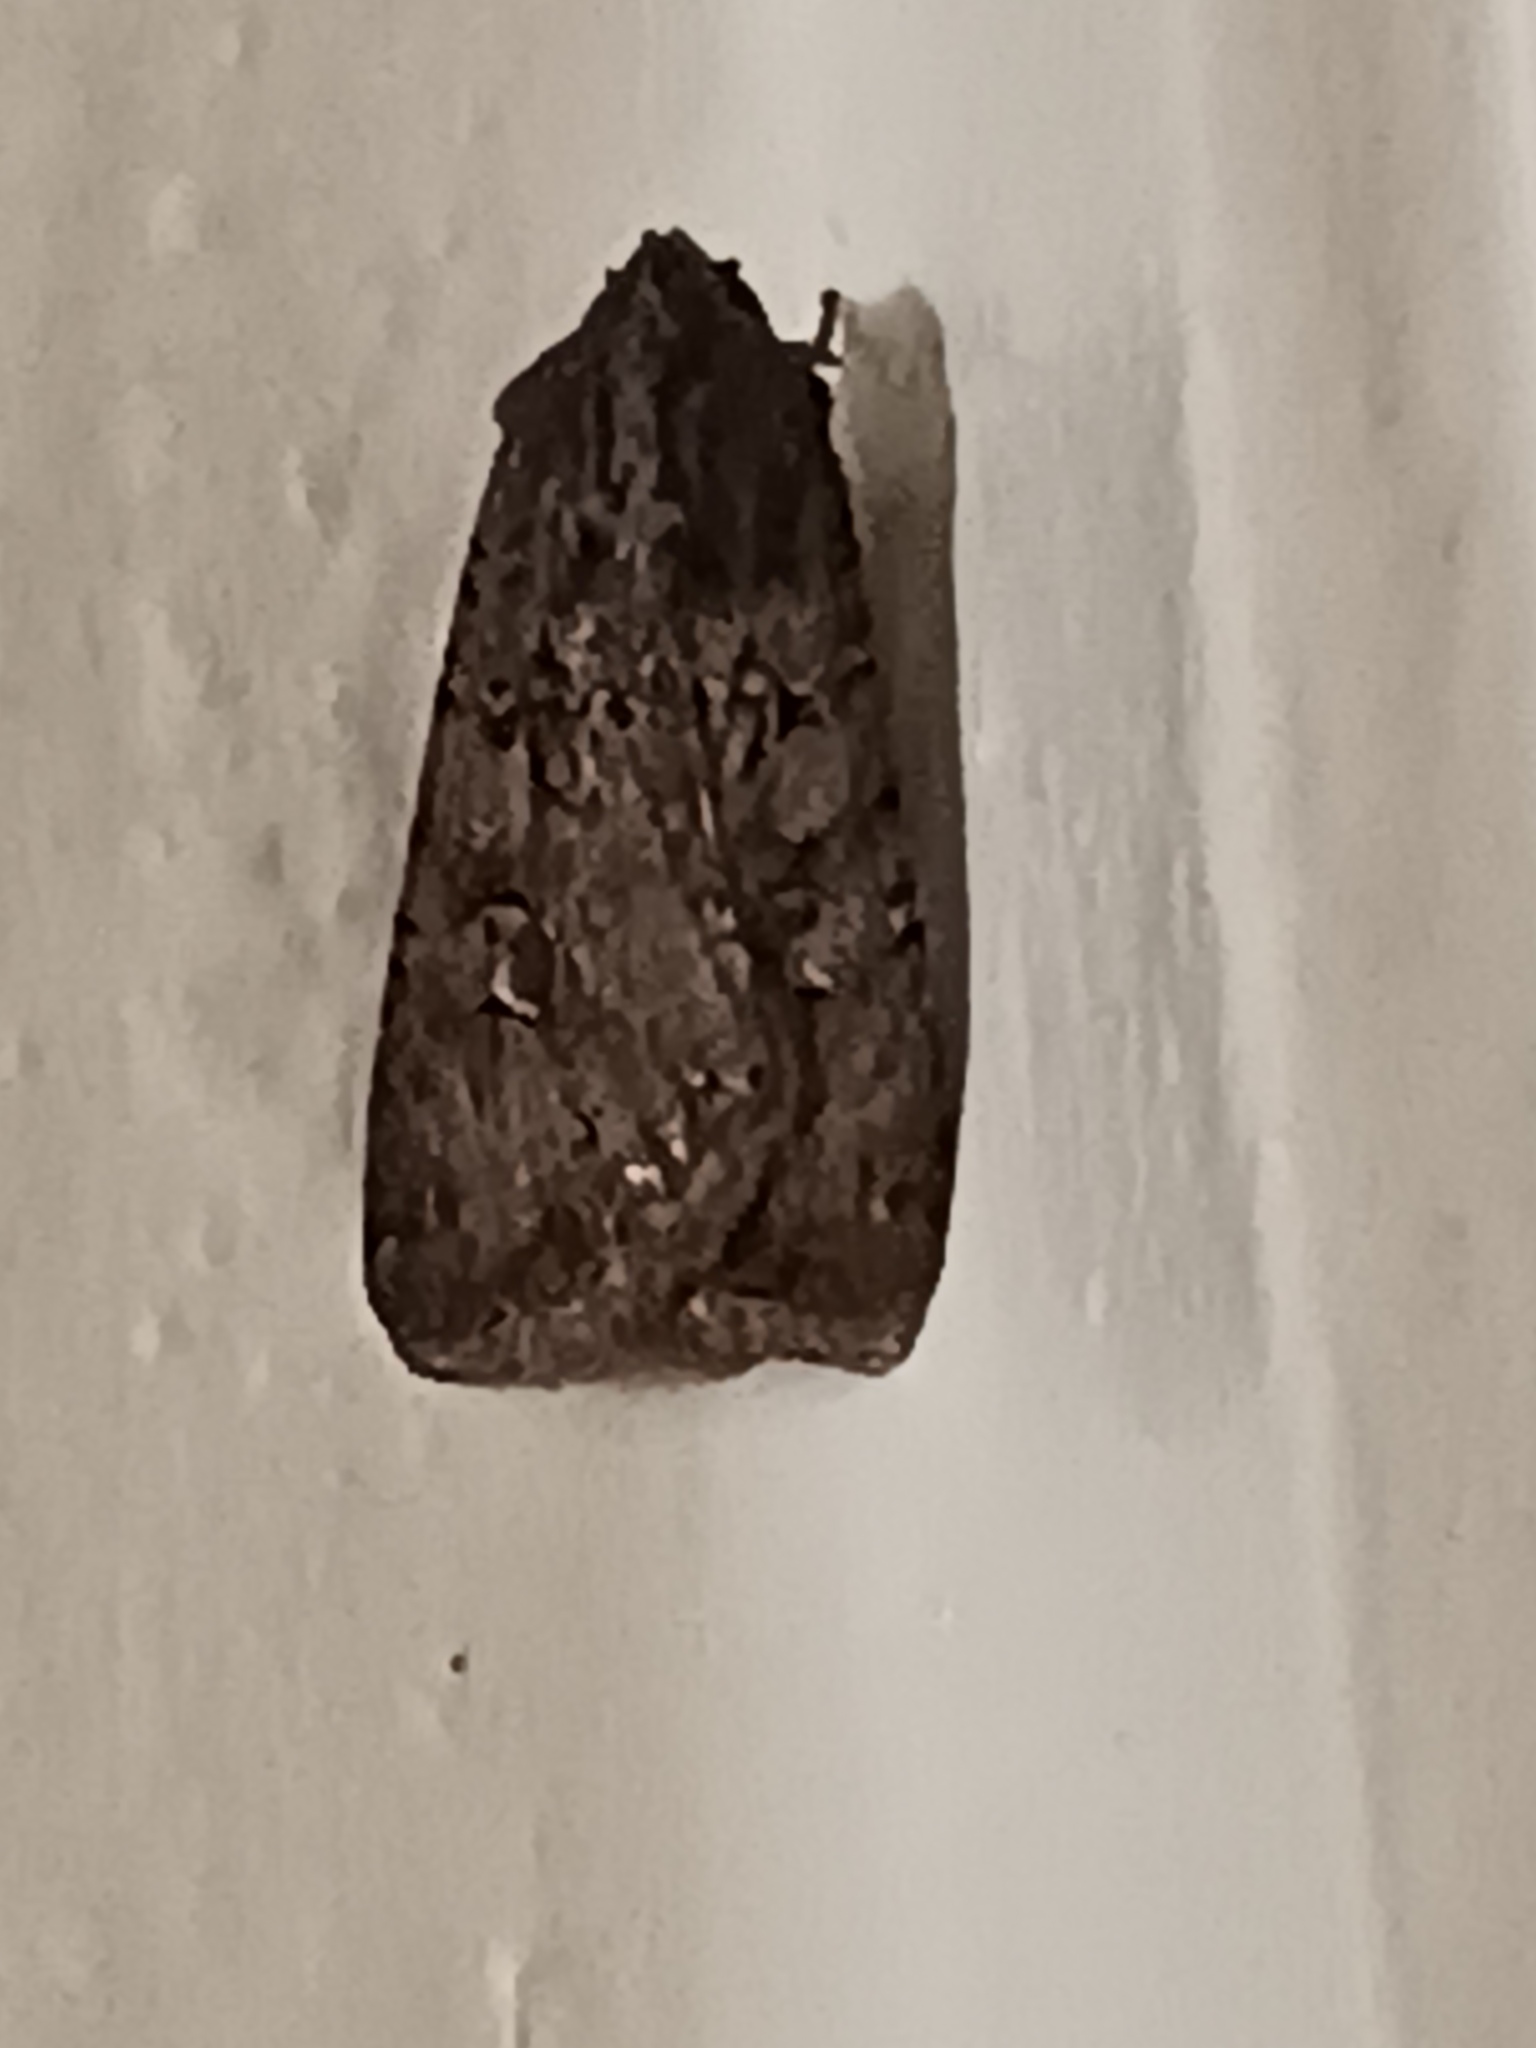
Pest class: cutworms